Answer in natural language. Considering the relative positions, where is Doorway (highlighted by a red box) with respect to Television (highlighted by a blue box)? Choose between the following options: left or right
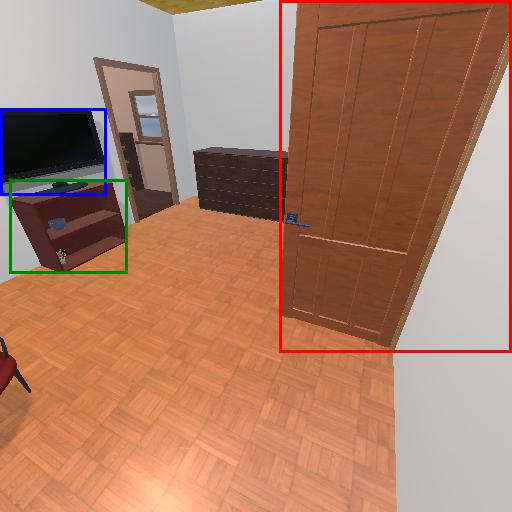
<answer>right</answer>